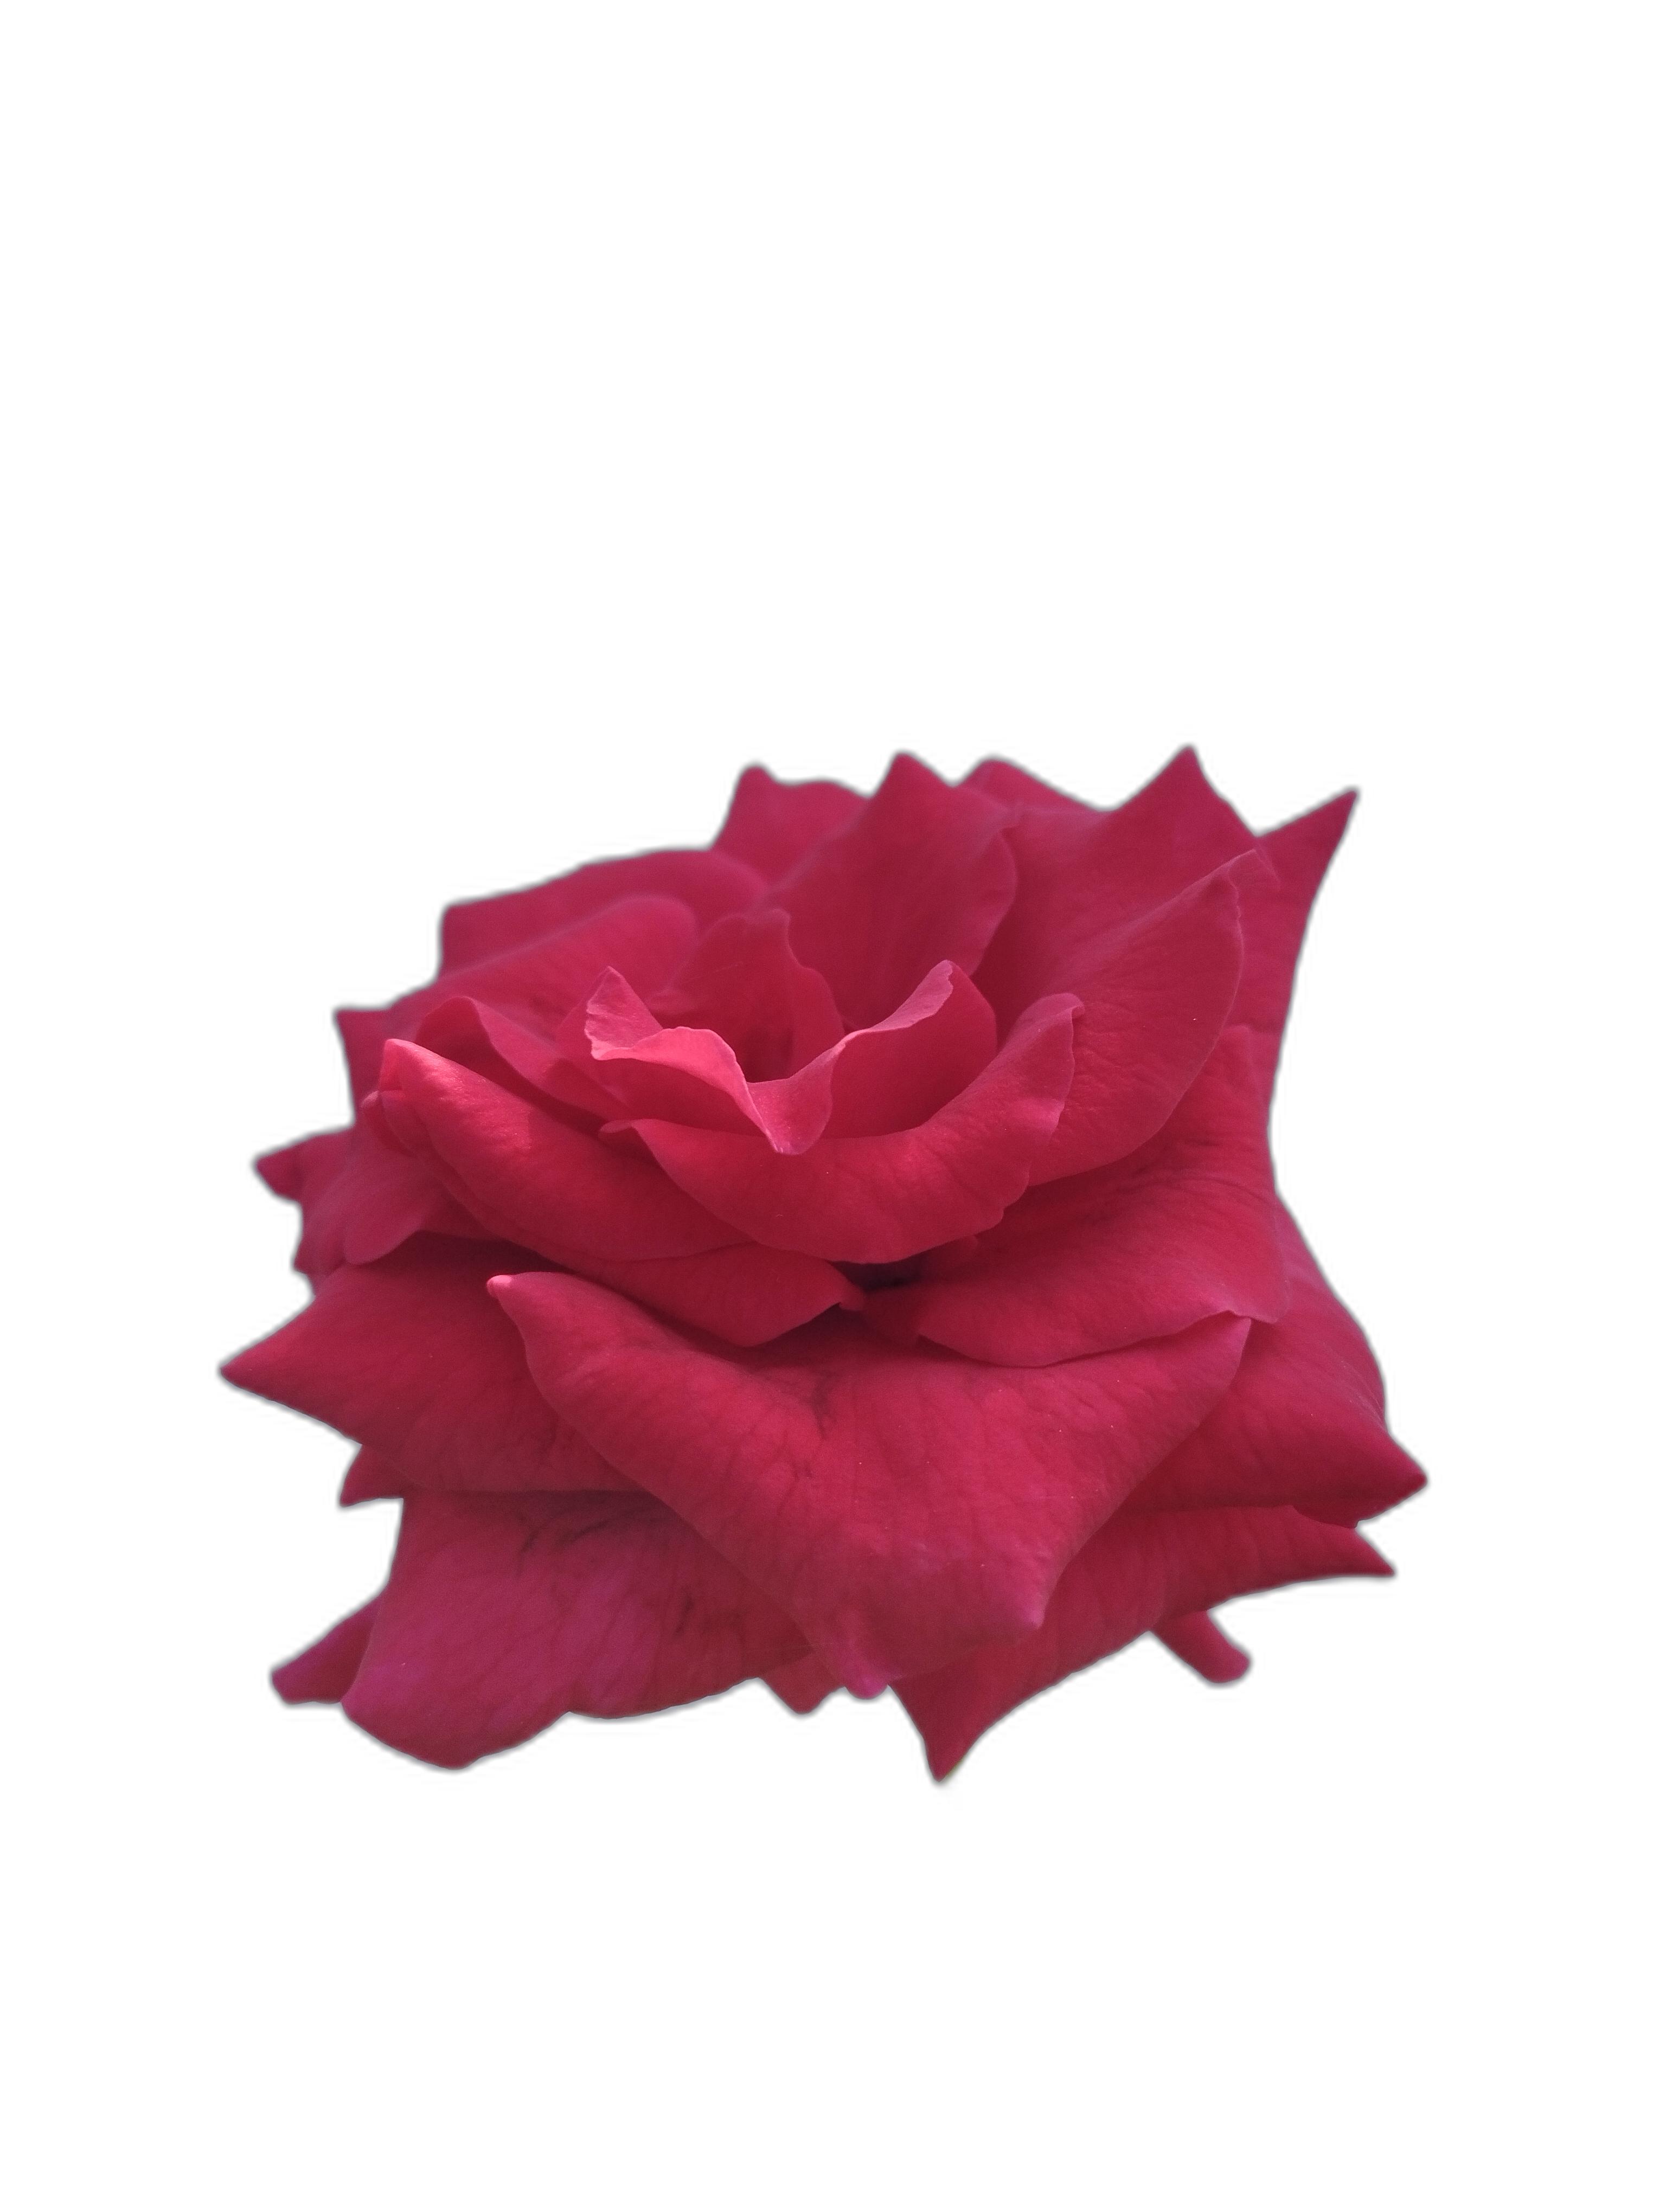
Label: Rose